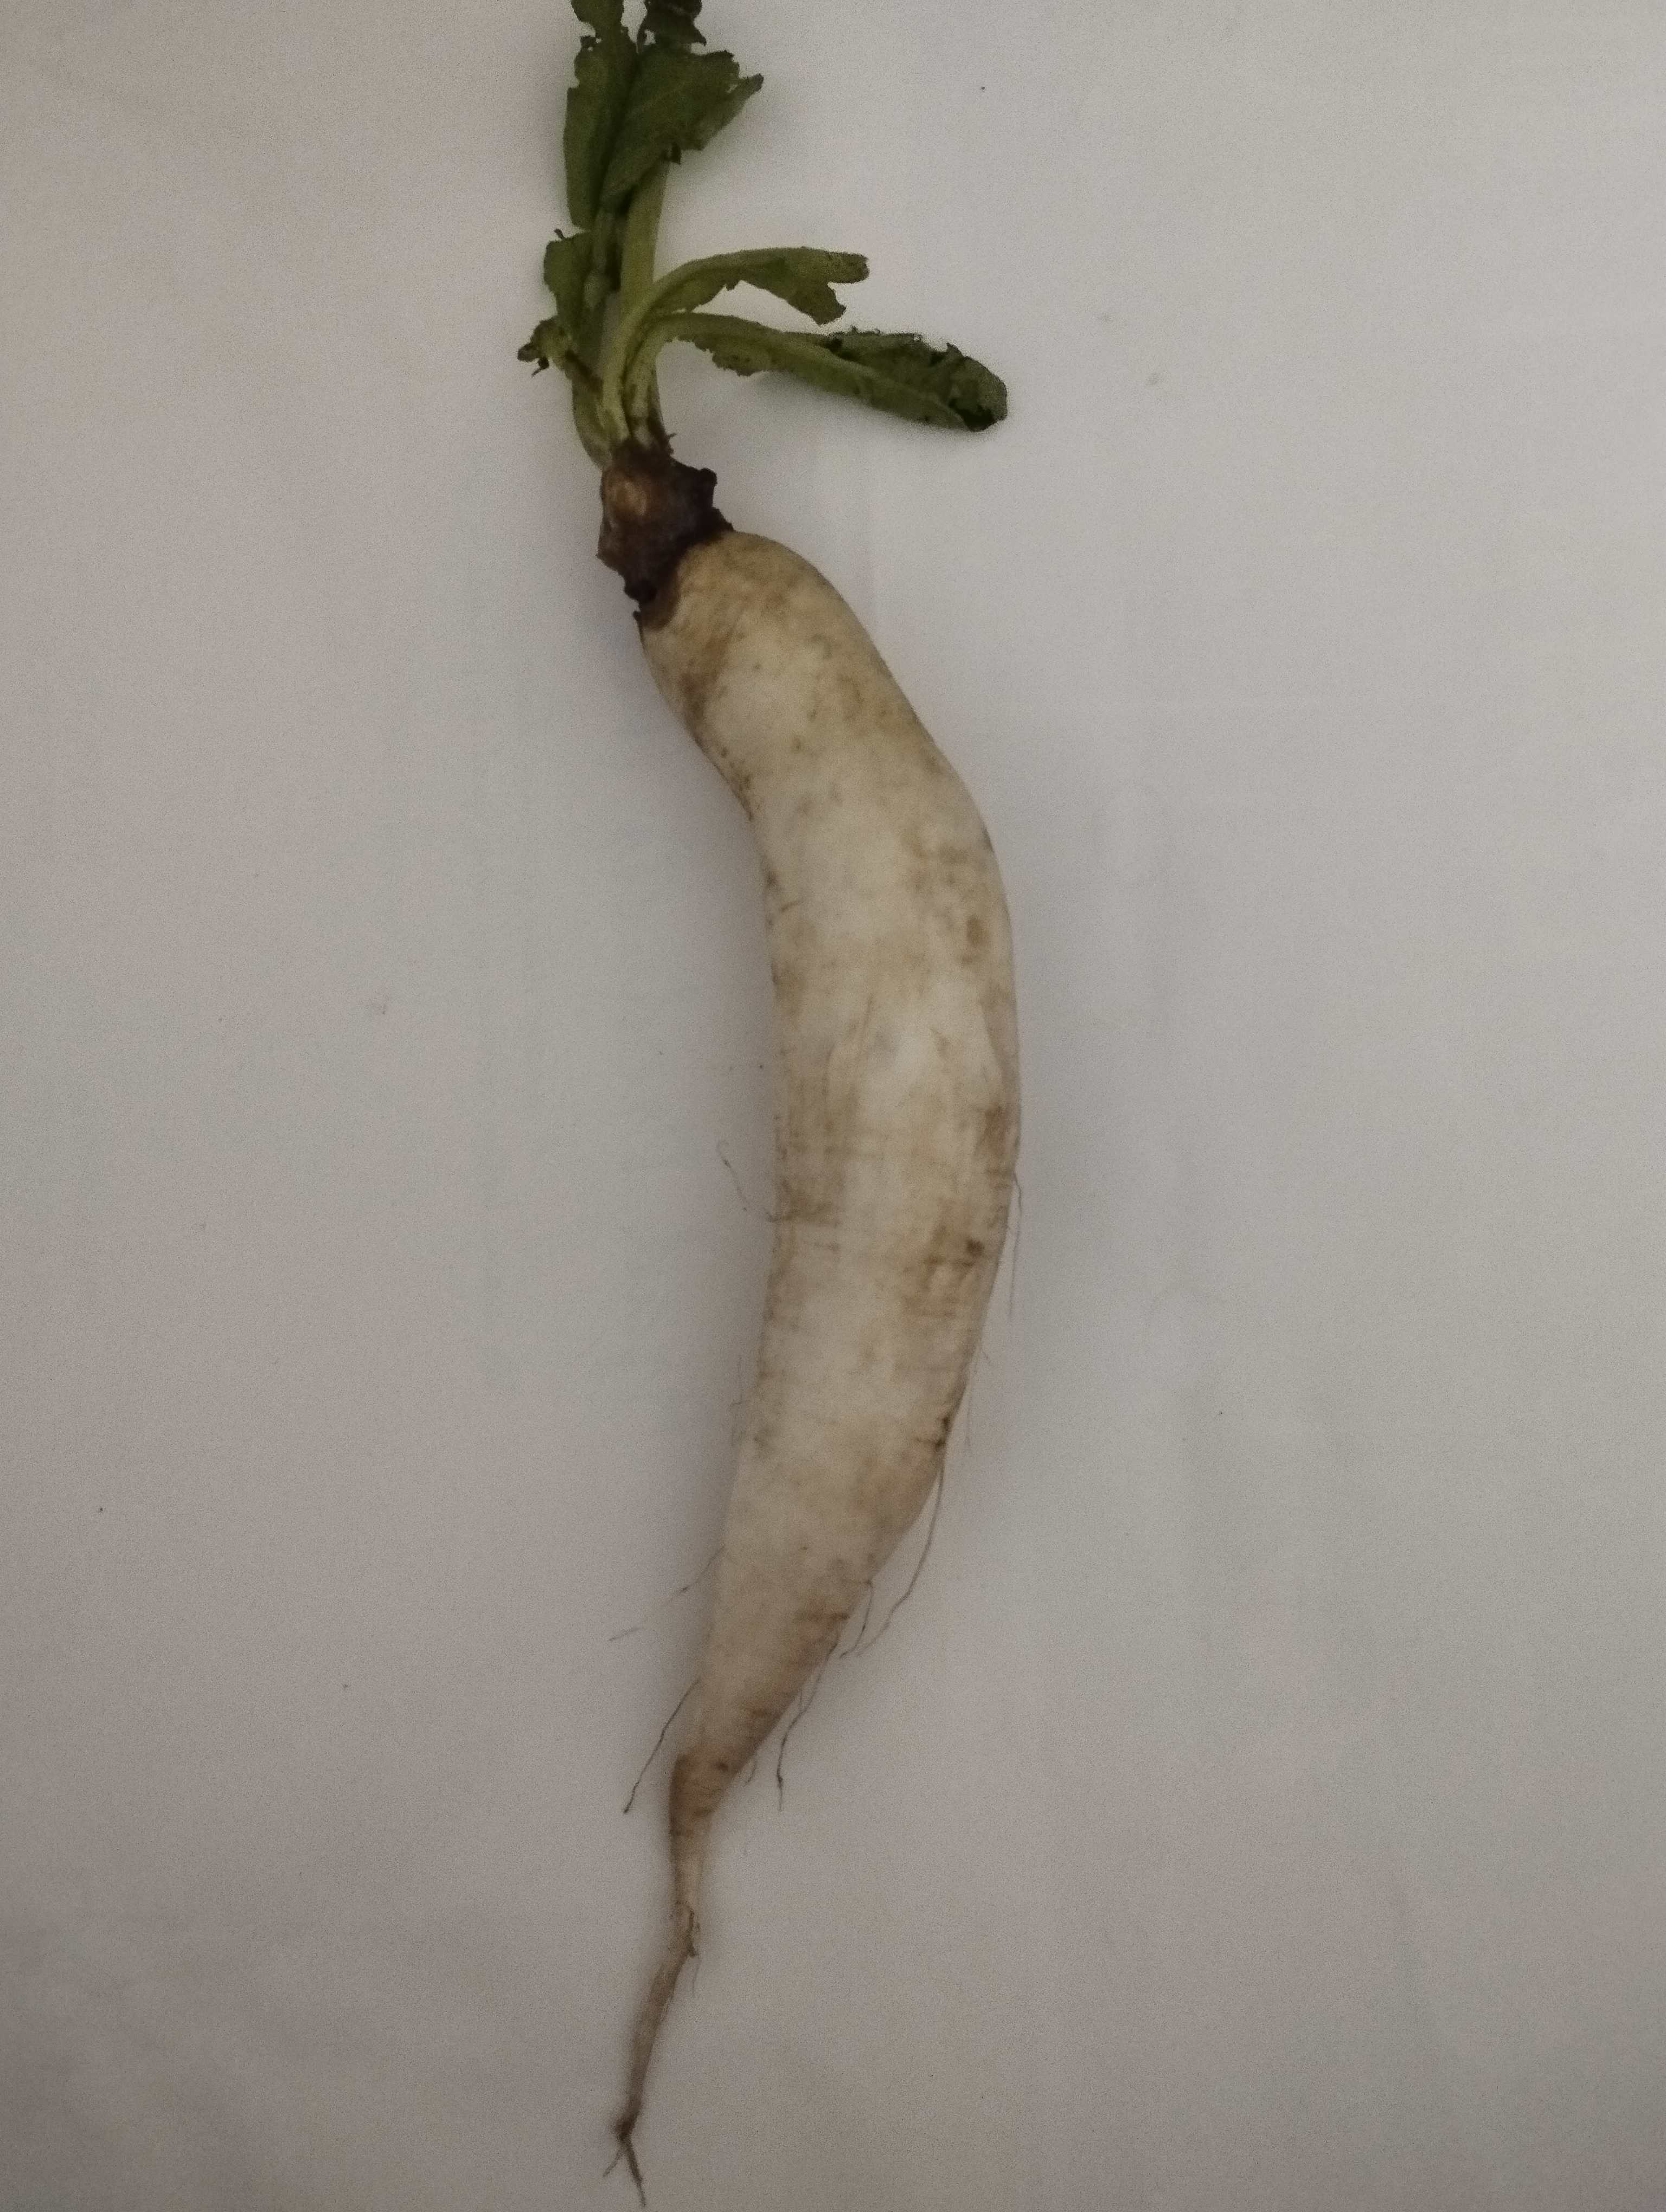
Label: Raphanus sativus